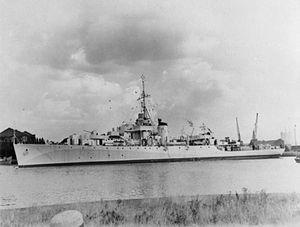
La marine de Birmanie est la branche navale des forces armées birmanes. Avec 19.000 personnes en service, la marine exploite plus de 125 navires. Avant 1988, la marine était minime et son rôle dans les opérations de contre-insurrection était plus petit que celui de l'armée de terre birmane et de la force aérienne birmane. La marine a depuis été élargie pour jouer un rôle plus actif dans la défense des eaux territoriales de Birmanie.